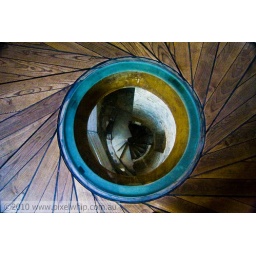
lubljana castle portal in floor